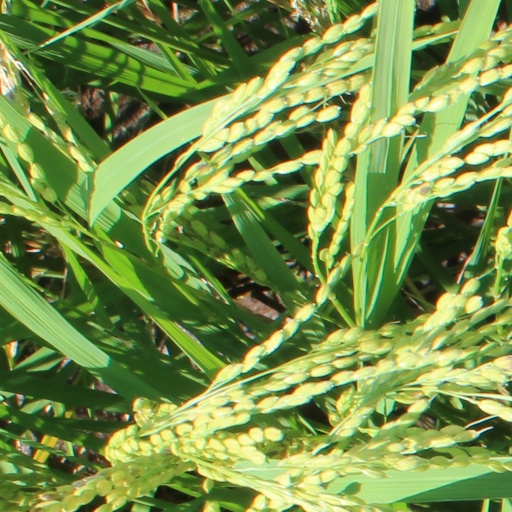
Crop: rice